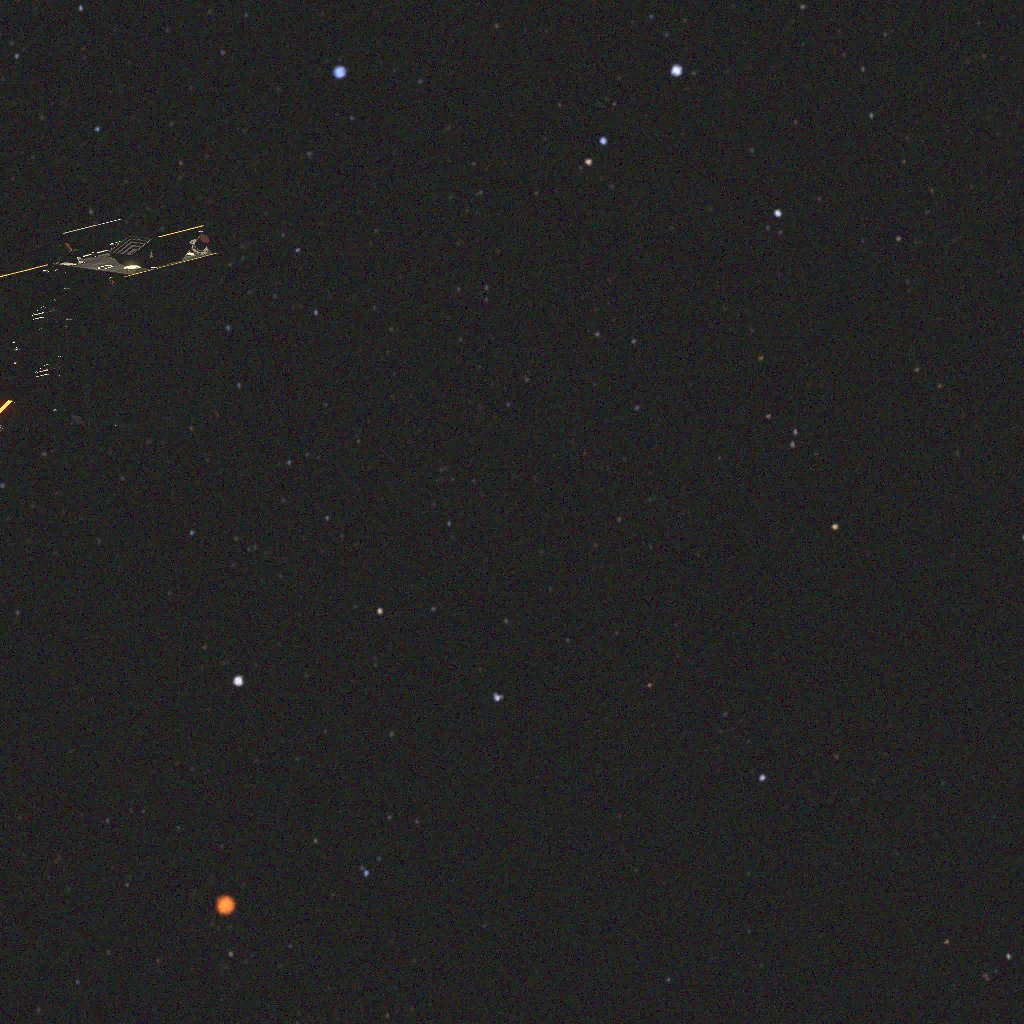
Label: proba_2